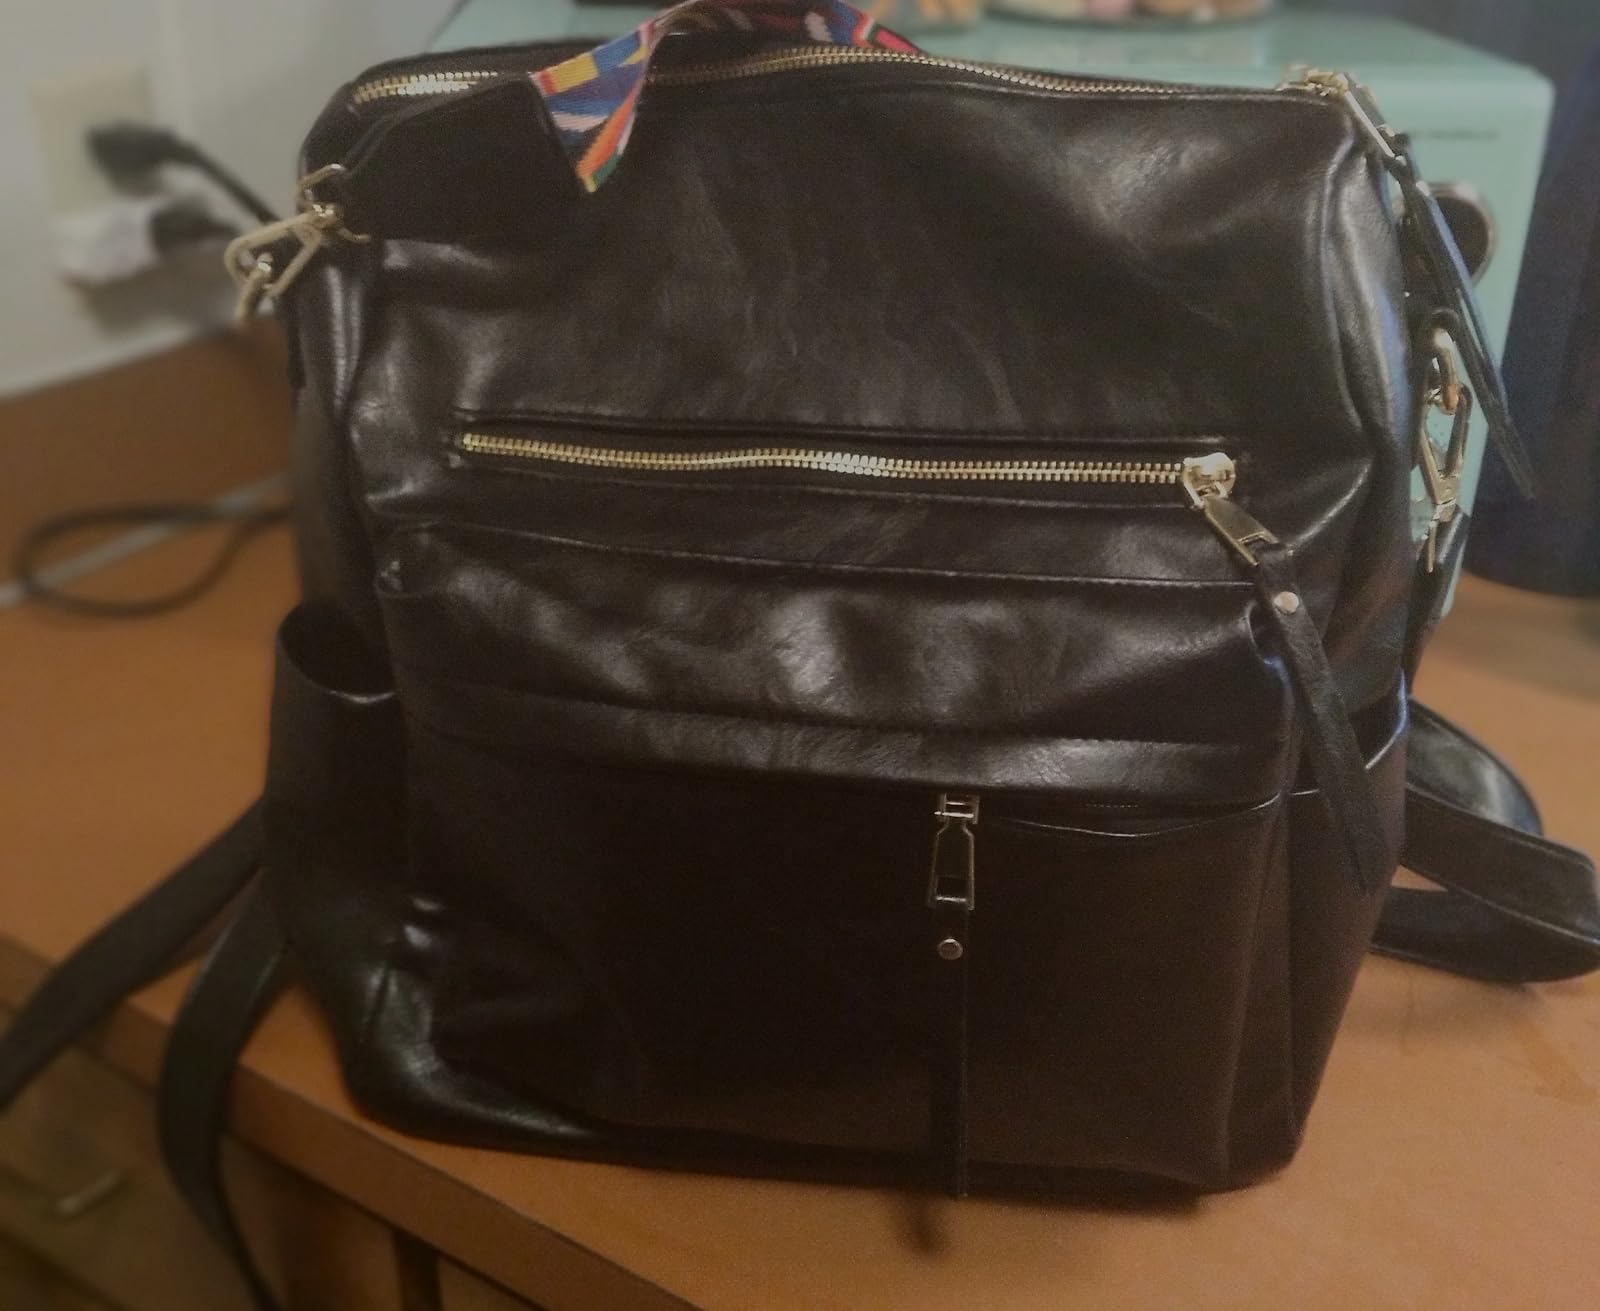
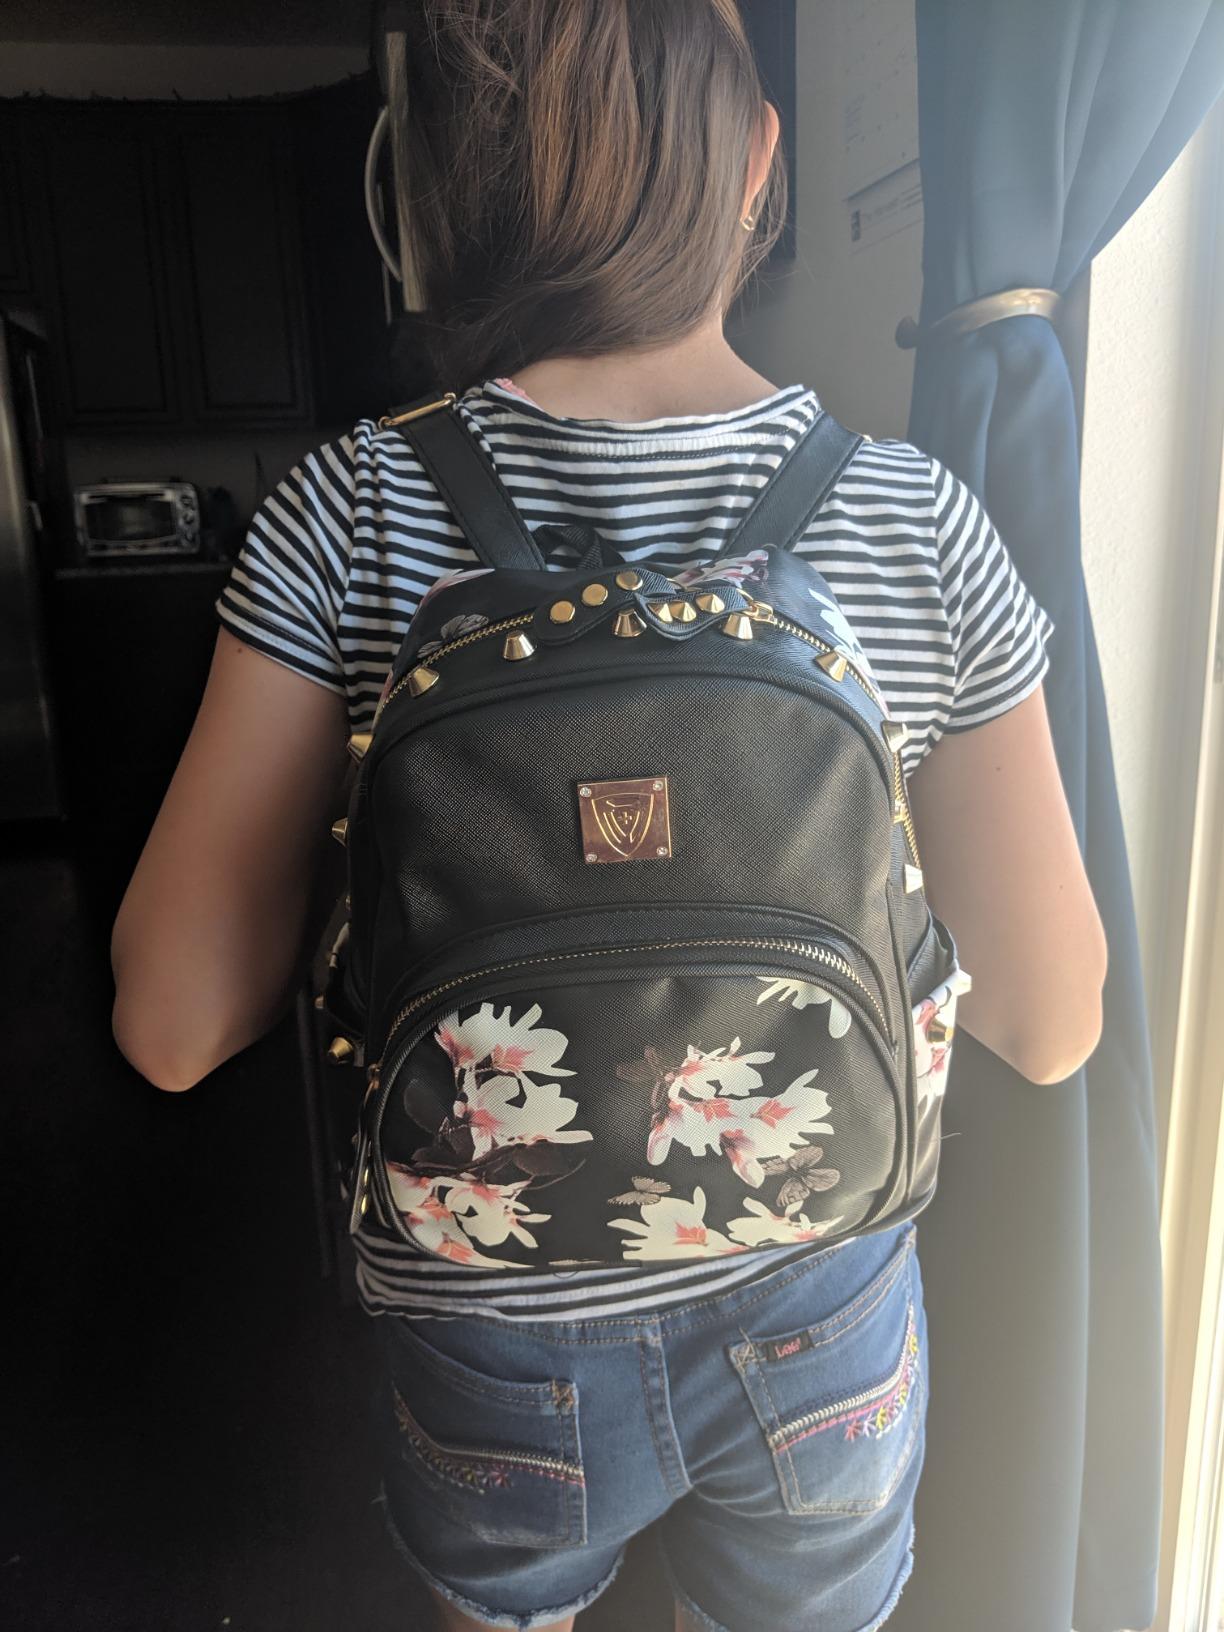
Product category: accessories_handbag
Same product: no